Gilbert Munger

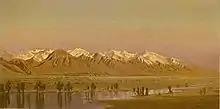
Engraving of the Wasatch Range from Salt Lake City, ca. 1870, after a sketch by Gilbert Munger.

A turning point in Munger's life came in 1869 when he joined Clarence King's famed Fortieth Parallel Survey as a guest artist. Munger's association with the expedition's scientists and with photographer Timothy H. O'Sullivan was instrumental in shaping him as one of a new generation of artists who foregrounded optical accuracy over allegory in their landscape work. During his two years with the survey, he painted the Wasatch Mountains in Utah and the Cascade Mountains in northern California, paying special attention to these areas' unique geological formations. Ten of Munger's survey paintings were later printed as chromolithographs in King's report on the survey's activities.